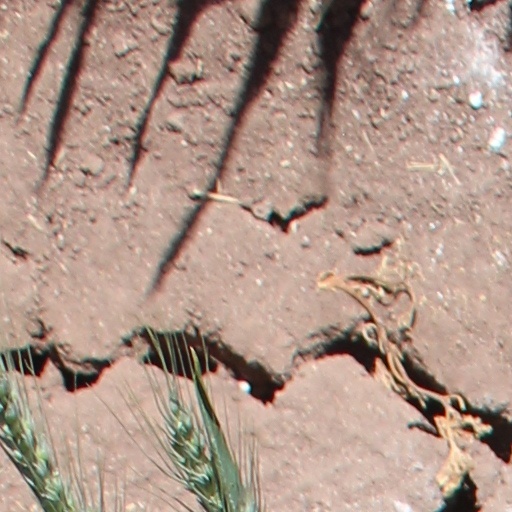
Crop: wheat